Carl Ditters von Dittersdorf

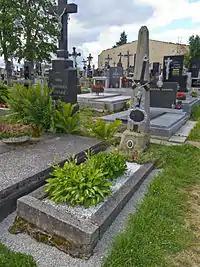
Tomb in Deštná

He died at Nový Dvůr (Neuhof, or "New Court") where Château Červená Lhota stood, and was buried in the town of Deštná. He finished his autobiography just three days before his death.